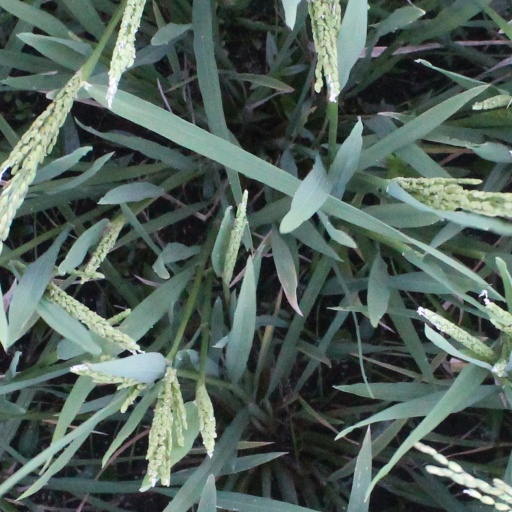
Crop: rice